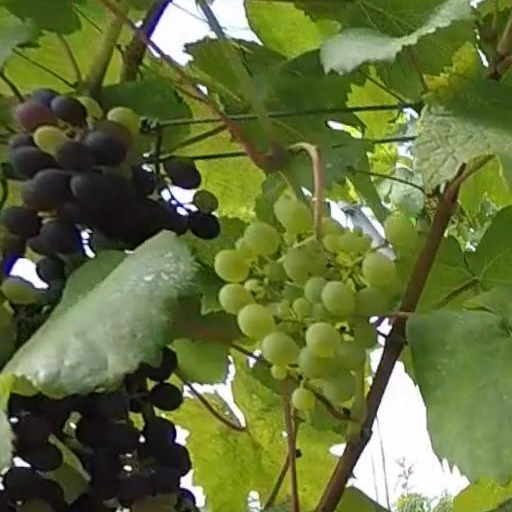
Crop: grape